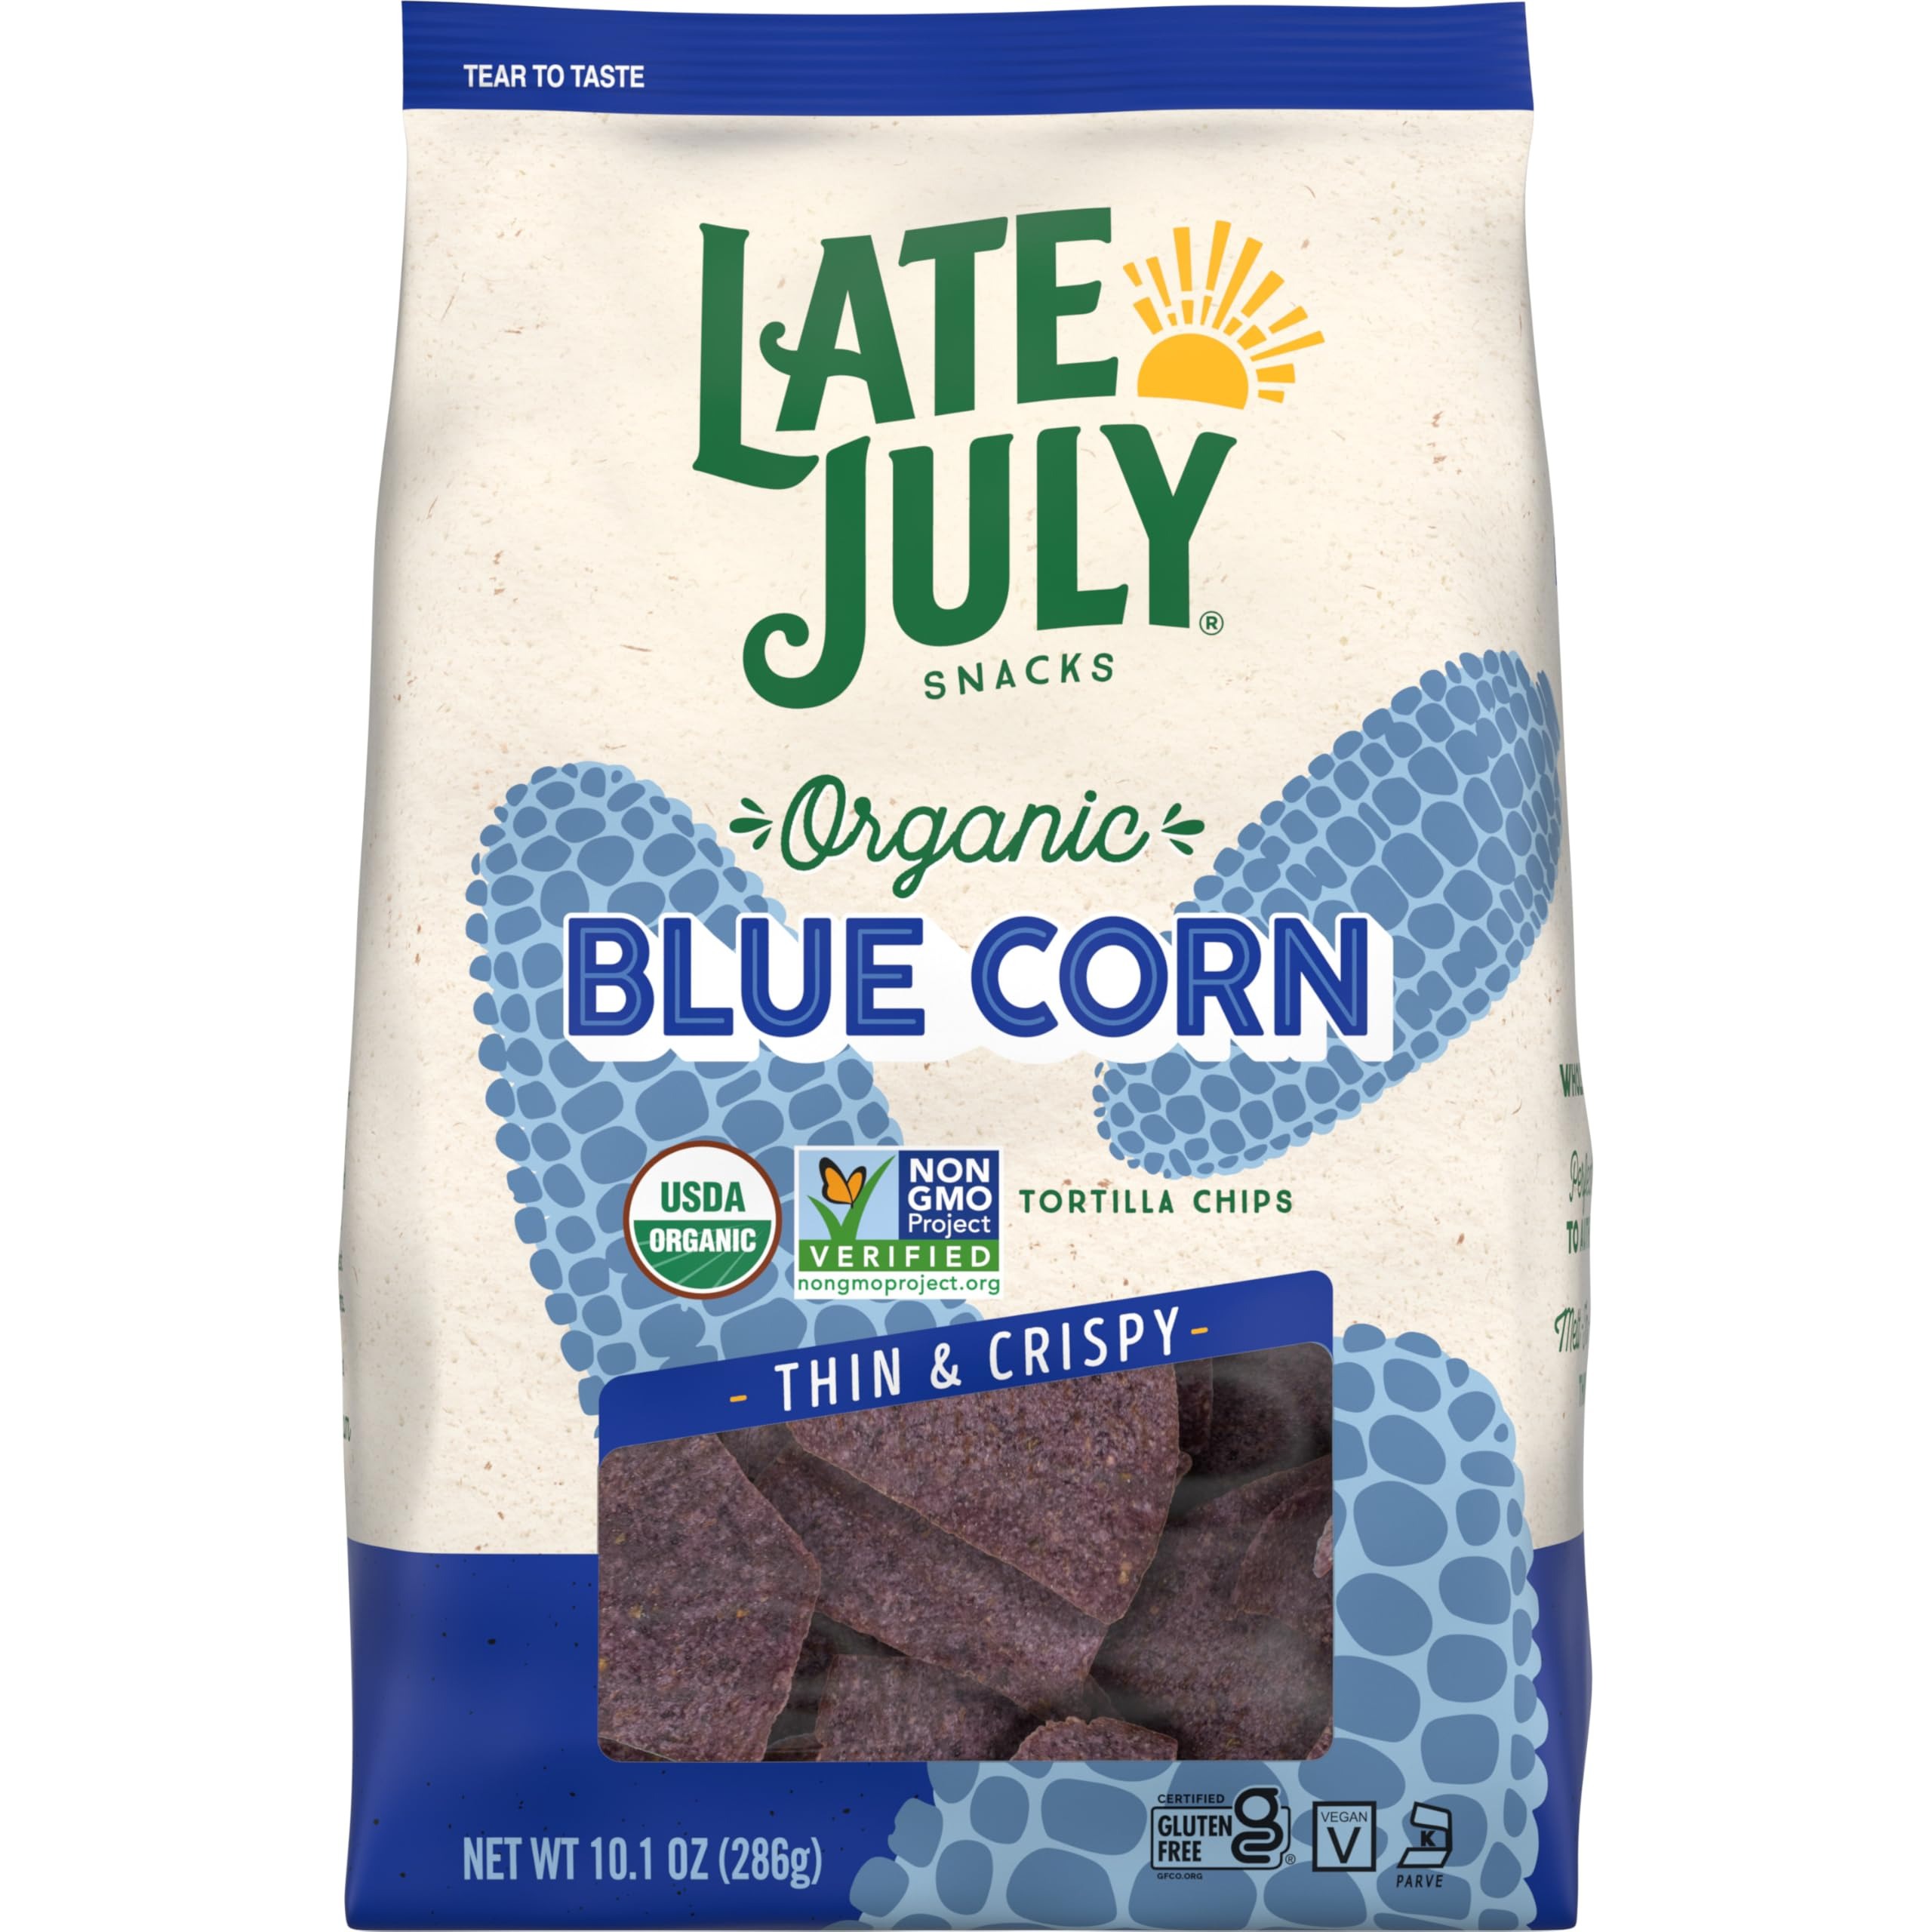
Item Name: Late July Snacks Organic Blue Corn Tortilla Chips, 10.1 Oz
Bullet Point 1: Organic great taste: melt-in-your-mouth organic blue corn tortilla chips perfectly salted
Bullet Point 2: Authentic tortilla chips: enjoy Late July tortilla chips with our authentic Late July salsa
Bullet Point 3: Feel-good snacks: vegan, certified gluten free and kosher
Bullet Point 4: USDA-certified organic: non-GMO project verified and no artificial flavors, colors or preservatives
Bullet Point 5: Shareable size: the 10.1 ounce bag of blue corn thin and crispy organic tortilla chips is perfect for sharing
Bullet Point 6: Thin & crispy chips: authentic restaurant-style tortilla chips rolled extra thin
Value: 10.1
Unit: Ounce

Price: 4.685